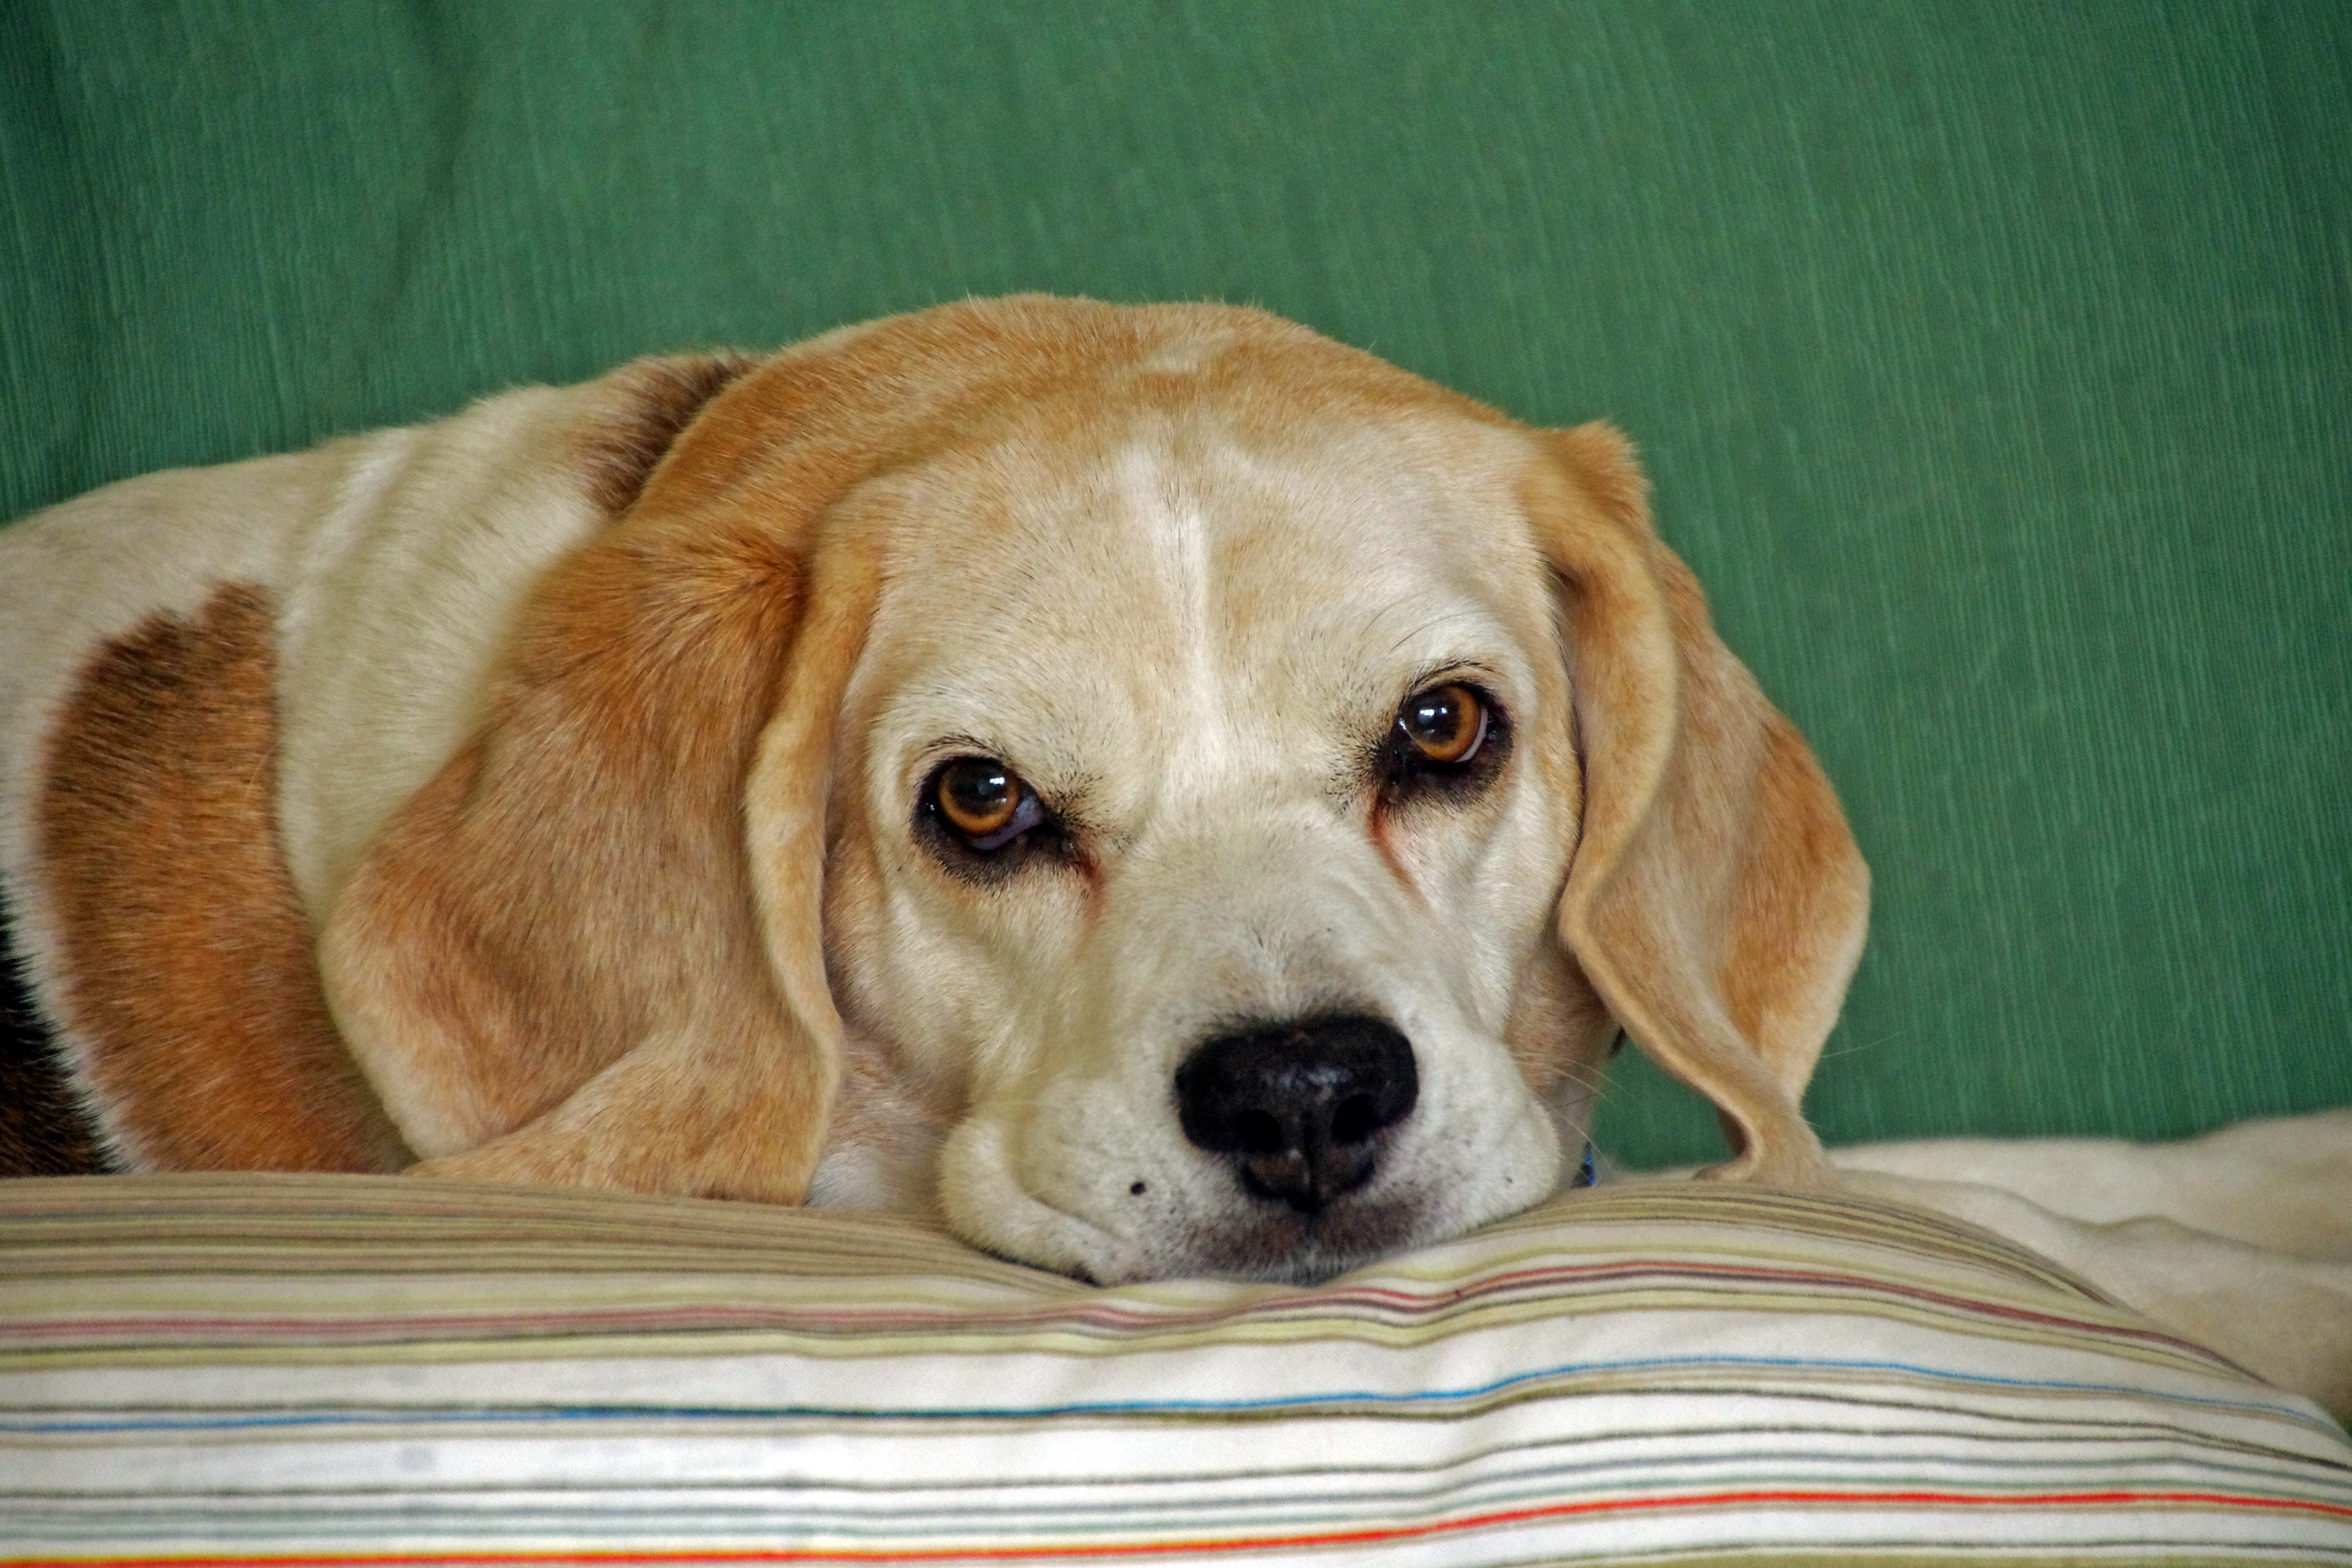
puppy, dog, pet, mammal, friend, hound, nose, eyes, ears, vertebrate, labrador retriever, serenity, muzzle, beagle, dog breed, snuff, confidence, dog like mammal, dog crossbreeds